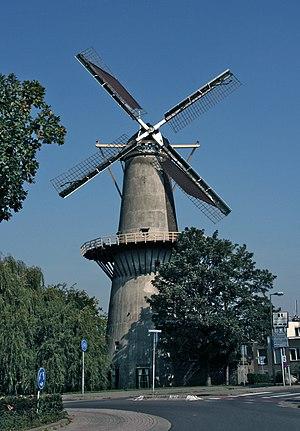
Cet article recense les moulins à vent de la province de Hollande-Méridionale, aux Pays-Bas.